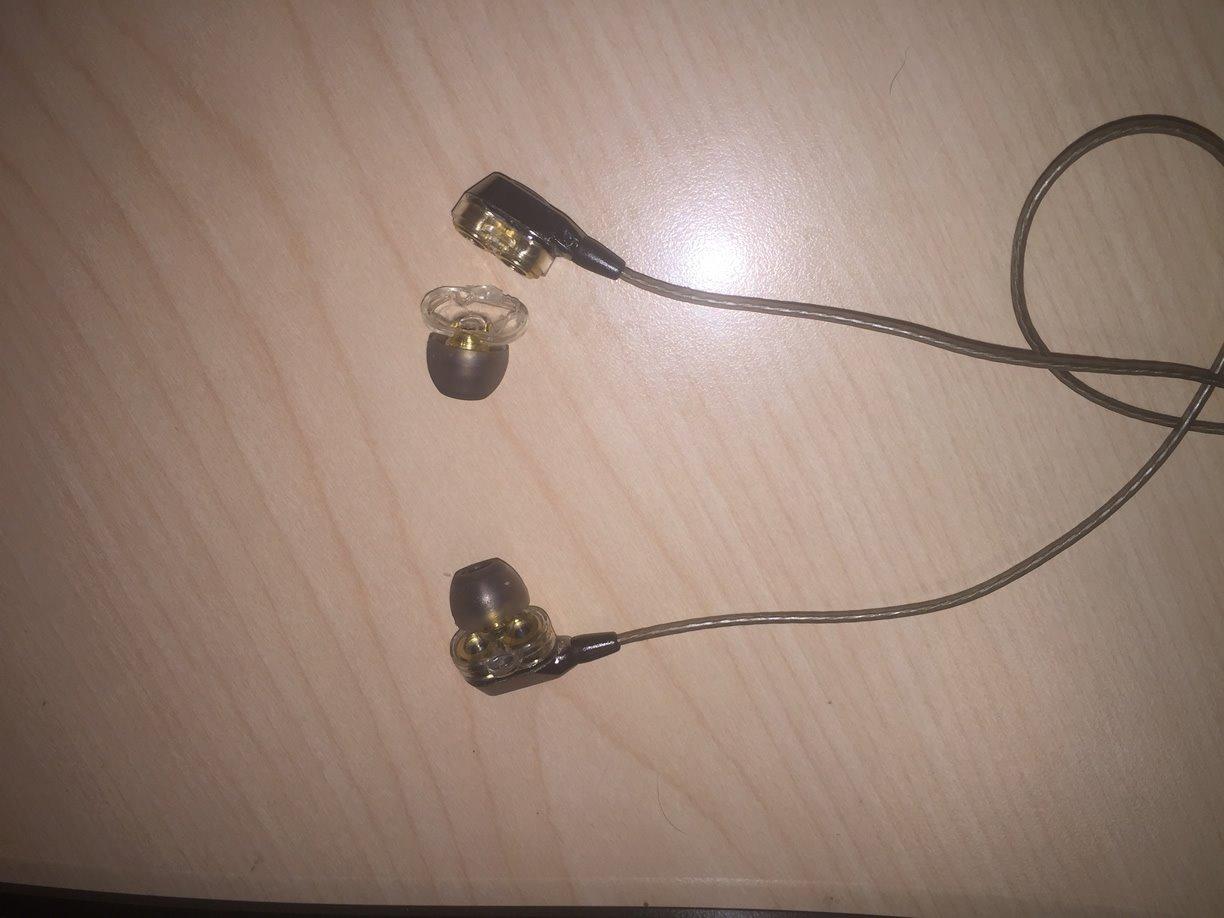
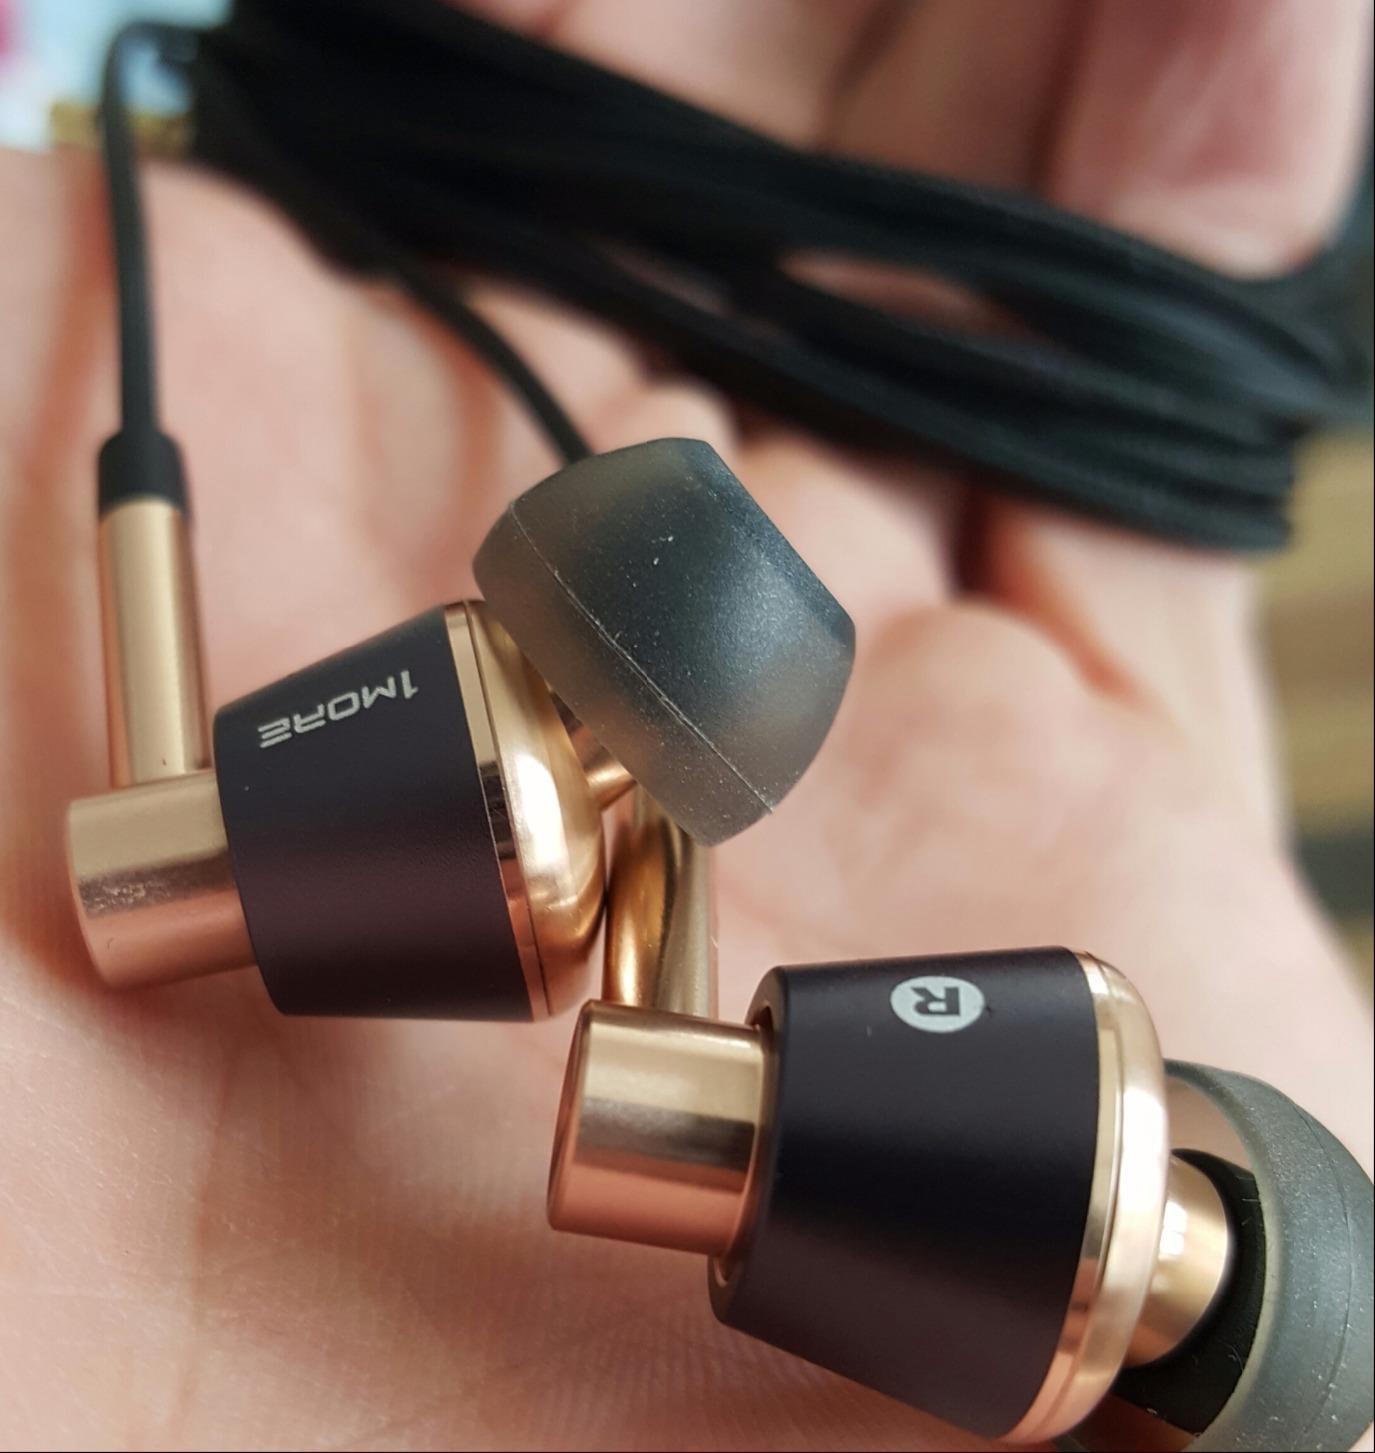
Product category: headphones
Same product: no